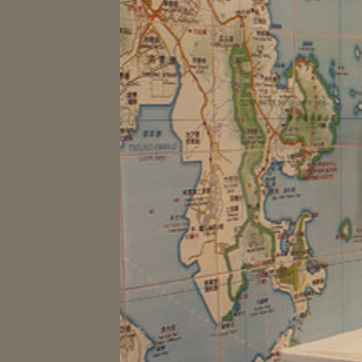
Material: wallpaper